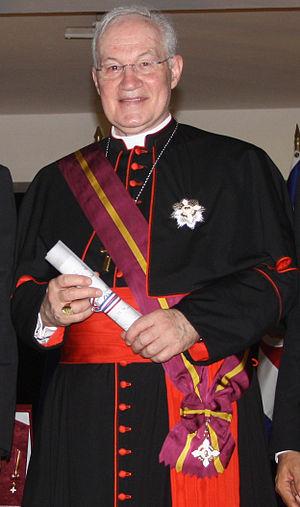
Le cardinal Marc Ouellet décoré de l'Ordre de Vasco Núñez de Balboa
Marc Ouellet p.s.s., né le 8 juin 1944 à La Motte, est un cardinal canadien-français, membre de la Curie romaine. Depuis juin 2010, il occupe les fonctions de préfet de la Congrégation pour les évêques et de président de la Commission pontificale pour l'Amérique latine. En 2003, il fut créé cardinal. Il fut primat du Canada et archevêque de Québec de 2003 à 2010. En plus du français, sa langue maternelle, il parle couramment cinq autres langues : l'allemand, l'anglais, l'espagnol, l'italien et le portugais.
La Motte est une municipalité de la province de Québec, dans la municipalité régionale de comté d'Abitibi de la région administrative d'Abitibi-Témiscamingue.